List of tallest buildings

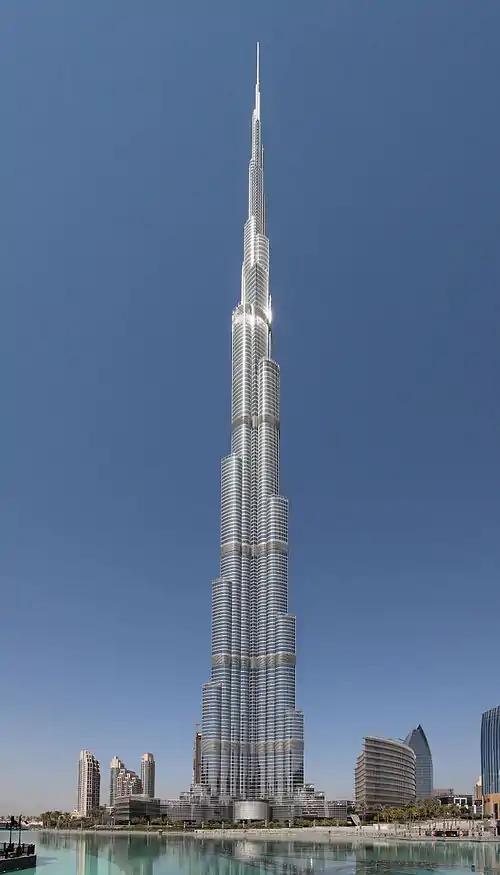
The tall Burj Khalifa in Dubai has been the tallest building since 2009. The Burj Khalifa has been classified as "megatall".

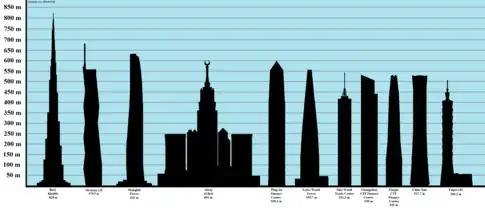
Tallest Buildings 2024.png

This is a list of the tallest buildings. Tall buildings, such as skyscrapers, are intended here as enclosed structures with continuously occupiable floors and a height of at least . Such definition excludes non-building structures, such as towers.